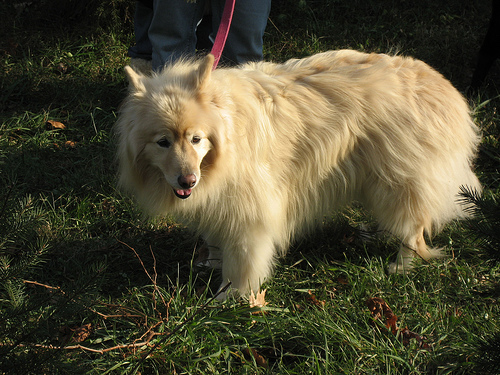
Animal: dog
Breed: samoyed